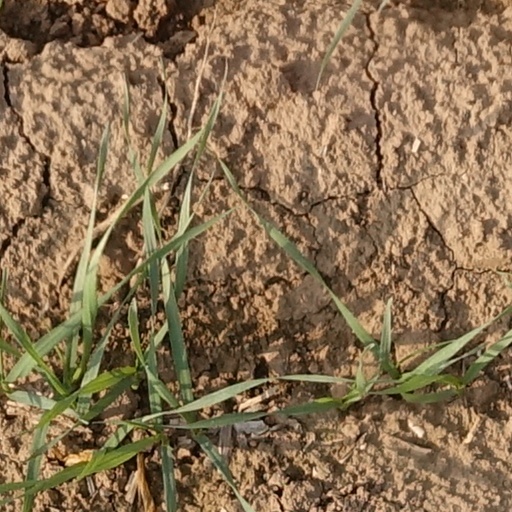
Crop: wheat